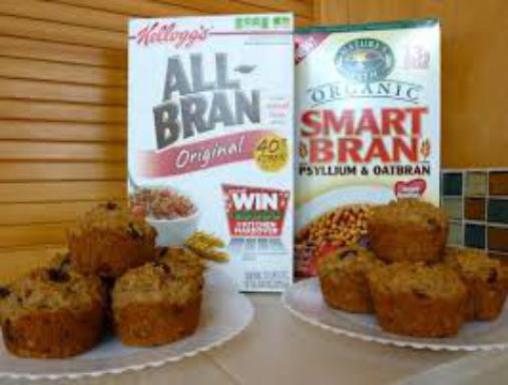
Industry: Food